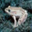
Label: frog